RealNZ

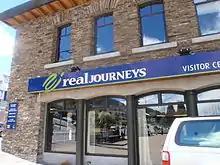
Real Journeys office on Steamer Wharf in Queenstown

The TSS "Earnslaw" was launched by the Government on Lake Wakatipu in 1912, and provided services transporting sheep, cattle and passengers to the surrounding high country stations, under the ownership of the New Zealand Railways Department. However, by the 1960s there was talk of scuttling the vessel. She was chartered to a private syndicate at the eleventh hour on 1 January 1969, but the new ownership was short lived, Fiordland Travel then applied for and was granted the lease of the historic steamer, and on 12 December 1969 began transporting freight and passengers to the head of the lake under their colours. In 1982 the company purchased the vessel outright.